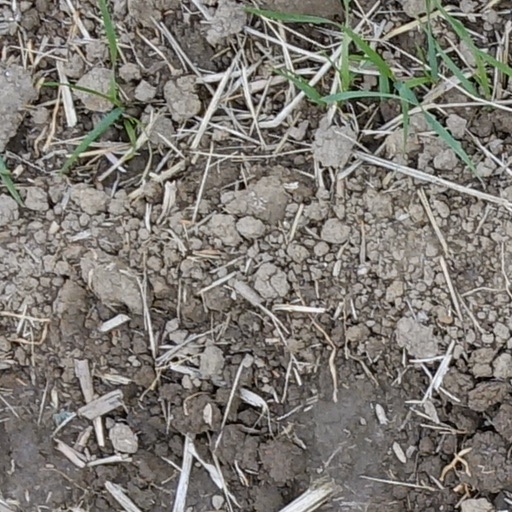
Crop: wheat